11th Airmobile Brigade (Netherlands)

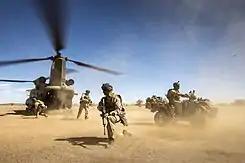
Troops of 11th Airmobile Brigade dismounting a CH-47 Chinook, north of Gao, in 2017

The Netherlands Armed Forces have had a military presence in Afghanistan since the early stages of Operation Enduring Freedom in October 2001. In December 2001, the Dutch government decided to deploy a reinforced company of approximately 200 personnel to the International Security Assistance Force (ISAF). For each rotation, one of the three infantry battalions of 11th Airmobile Brigade supplied a company.